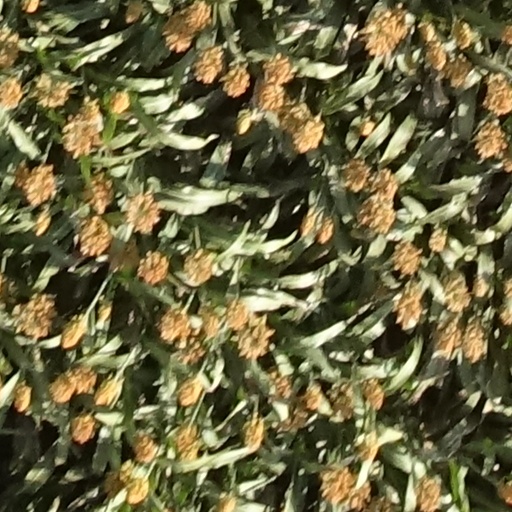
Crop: sorghum